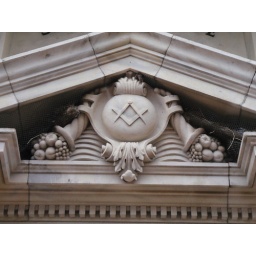
Old Mason building in Savannah... birds nesting in the wire meant to keep the birds out!